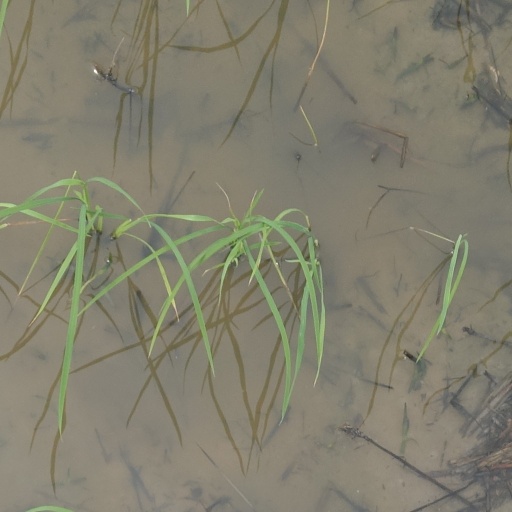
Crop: rice